List of Billboard Hot 100 number ones of 1982

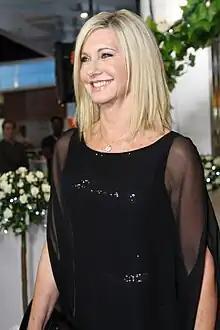
Olivia Newton-John scored a ten week long run with "Physical" in 1981 and 1982 and became the #1 song at the end of 1982.

An asterisk (*) by a date indicates an unpublished, "frozen" week, due to the special double issues that "Billboard" published in print at the end of the year for their year-end charts.